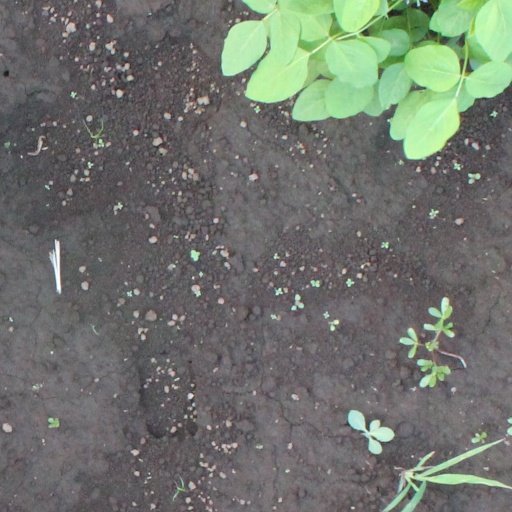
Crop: soybean